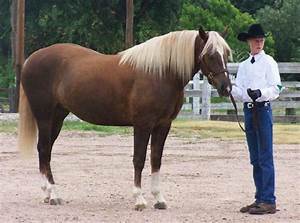
Label: cavallo